Witham Navigable Drains

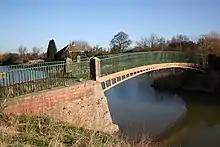
The Grade II listed cast iron footbridge near Cowbridge lock, made at Butterley Works in 1811

The relative isolation of much of the Witham Navigable Drains has resulted in many of the structures which were built as part of Rennie's upgrade in the early 1800s surviving. Because of their historic interest, they have been added to the listed structures register, and are Grade II Listed. They include a series of red-brick bridges with gritstone coping. On the Hobhole Drain, Freiston Bridge has three elliptical arches, while Ings Bridge, Hodsons Bridge (Bridge No. 8), Bridge No. 9, and Station Bridge (Bridge No. 10) have a single arch. Hobhole Sluice, which is constructed of gritstone ashlar, was retained when the Hobhole pumping station was opened in 1957. Both the 1805 buildings and those from the 1867 upgrade were retained at Lade Bank when the new pumping station was built in 1938.